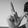
ASL letter: L